Vancouver

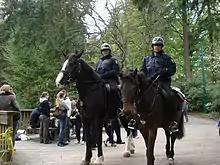
Mounted officers of the Vancouver Police Department in Stanley Park

Though polarized, a political consensus has emerged in Vancouver around several issues. Protection of urban parks, a focus on the development of rapid transit as opposed to a freeway system, a harm-reduction approach to illegal drug use, and a general concern about community-based development are examples of policies that have come to have broad support across the political spectrum in Vancouver.